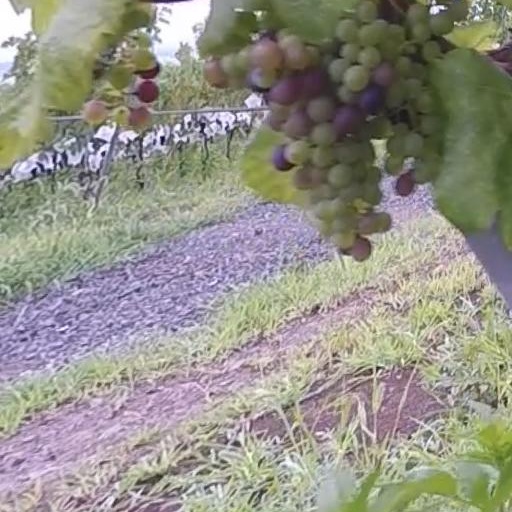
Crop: grape